Kugarchino

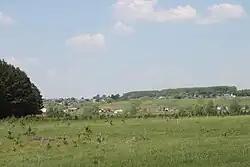
Кугарчино (Башкортостан) Калтасинский район

Kugarchino ("Kügärsen") is a rural locality (a village) in Bolshekachakovsky Selsoviet, Kaltasinsky District, Bashkortostan, Russia. The population was 178 as of 2010. There are 7 streets.